Cinema Paradiso

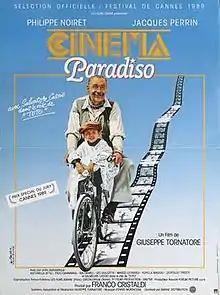
French poster, by Jouineau Bourduge, the last film poster to win a César Award

The famed "kissing scene" montage at the end of the film was used in "Stealing First Base", an episode of "The Simpsons" that aired on 21 March 2010, during its twenty-first season. The scene used Morricone's "Love Theme" and included animated clips of famous movie kisses, including scenes used in "Cinema Paradiso" as well as contemporary films not shown in the original film. American progressive metal band Dream Theater 1992 album "Images and Words"' song "Take the Time" features in the lyrics the sentence spoken by Alfredo after the fire, ""ora che ho perso la vista, ci vedo di più"! (I can see much clearer now I'm blind)".